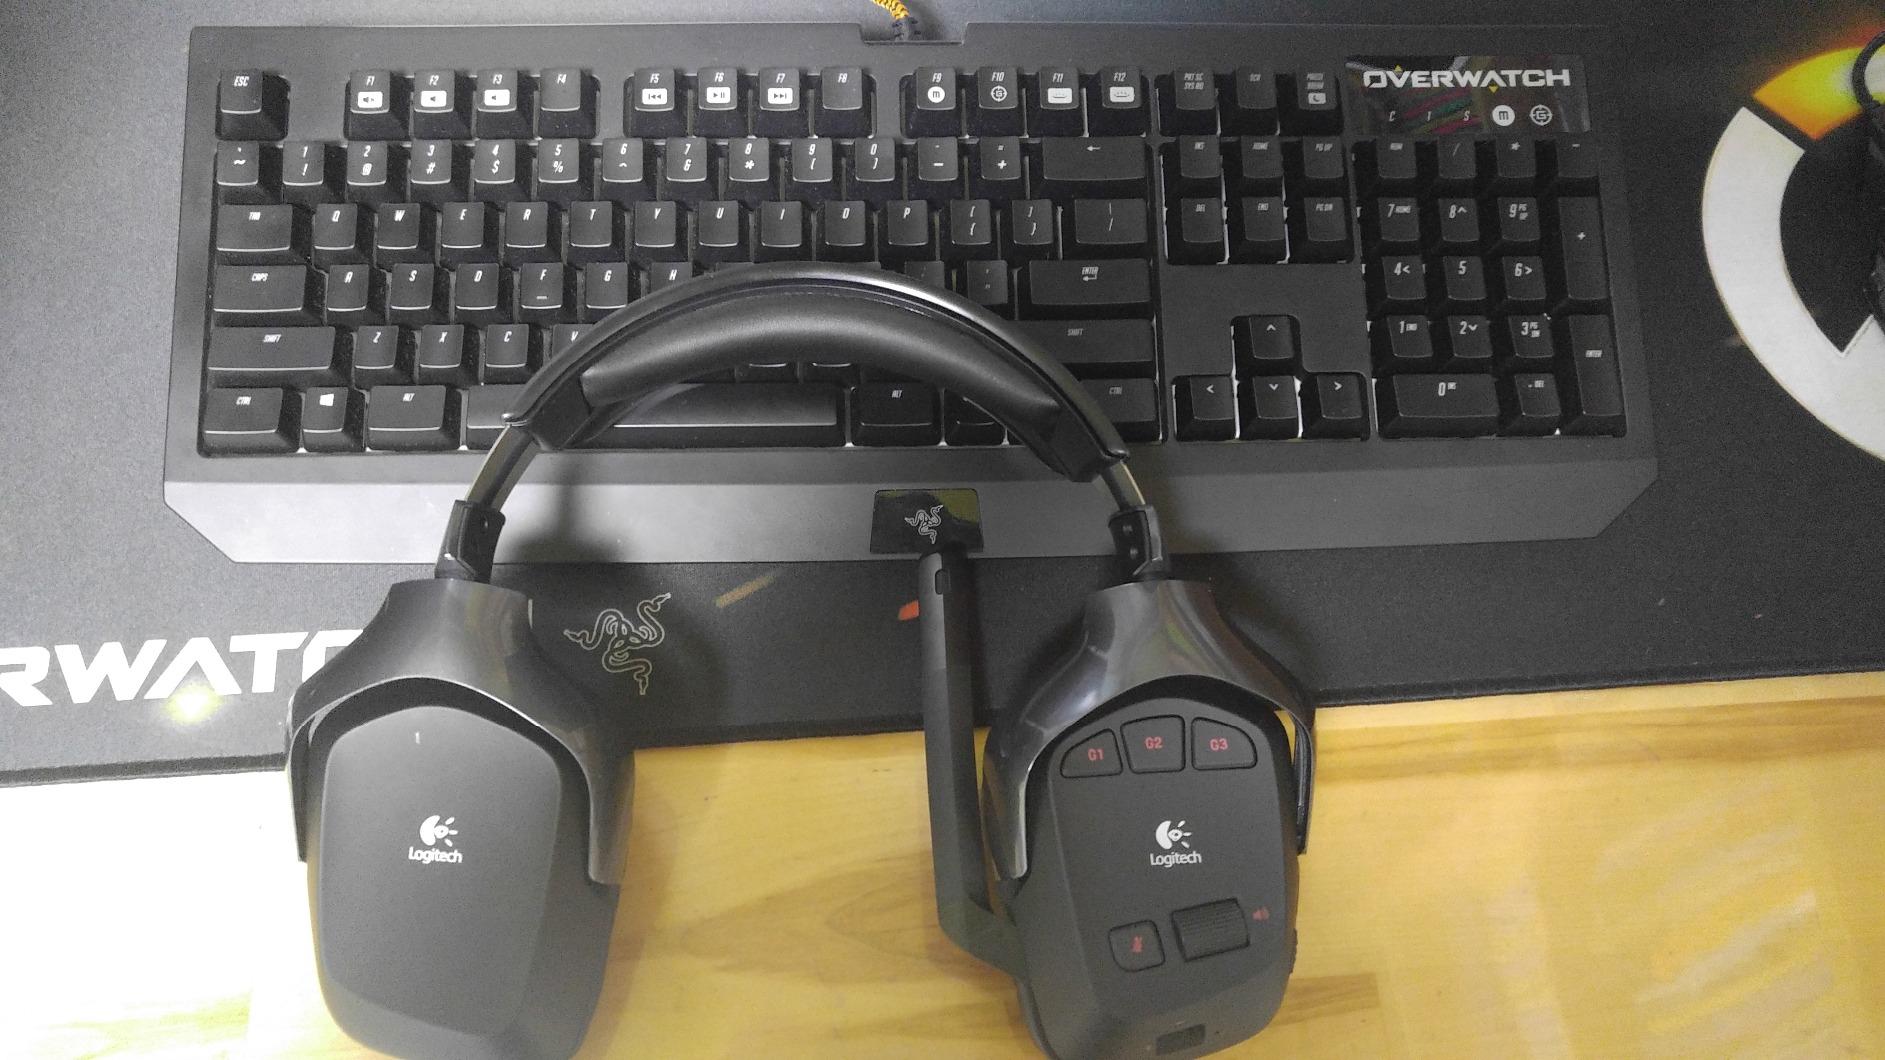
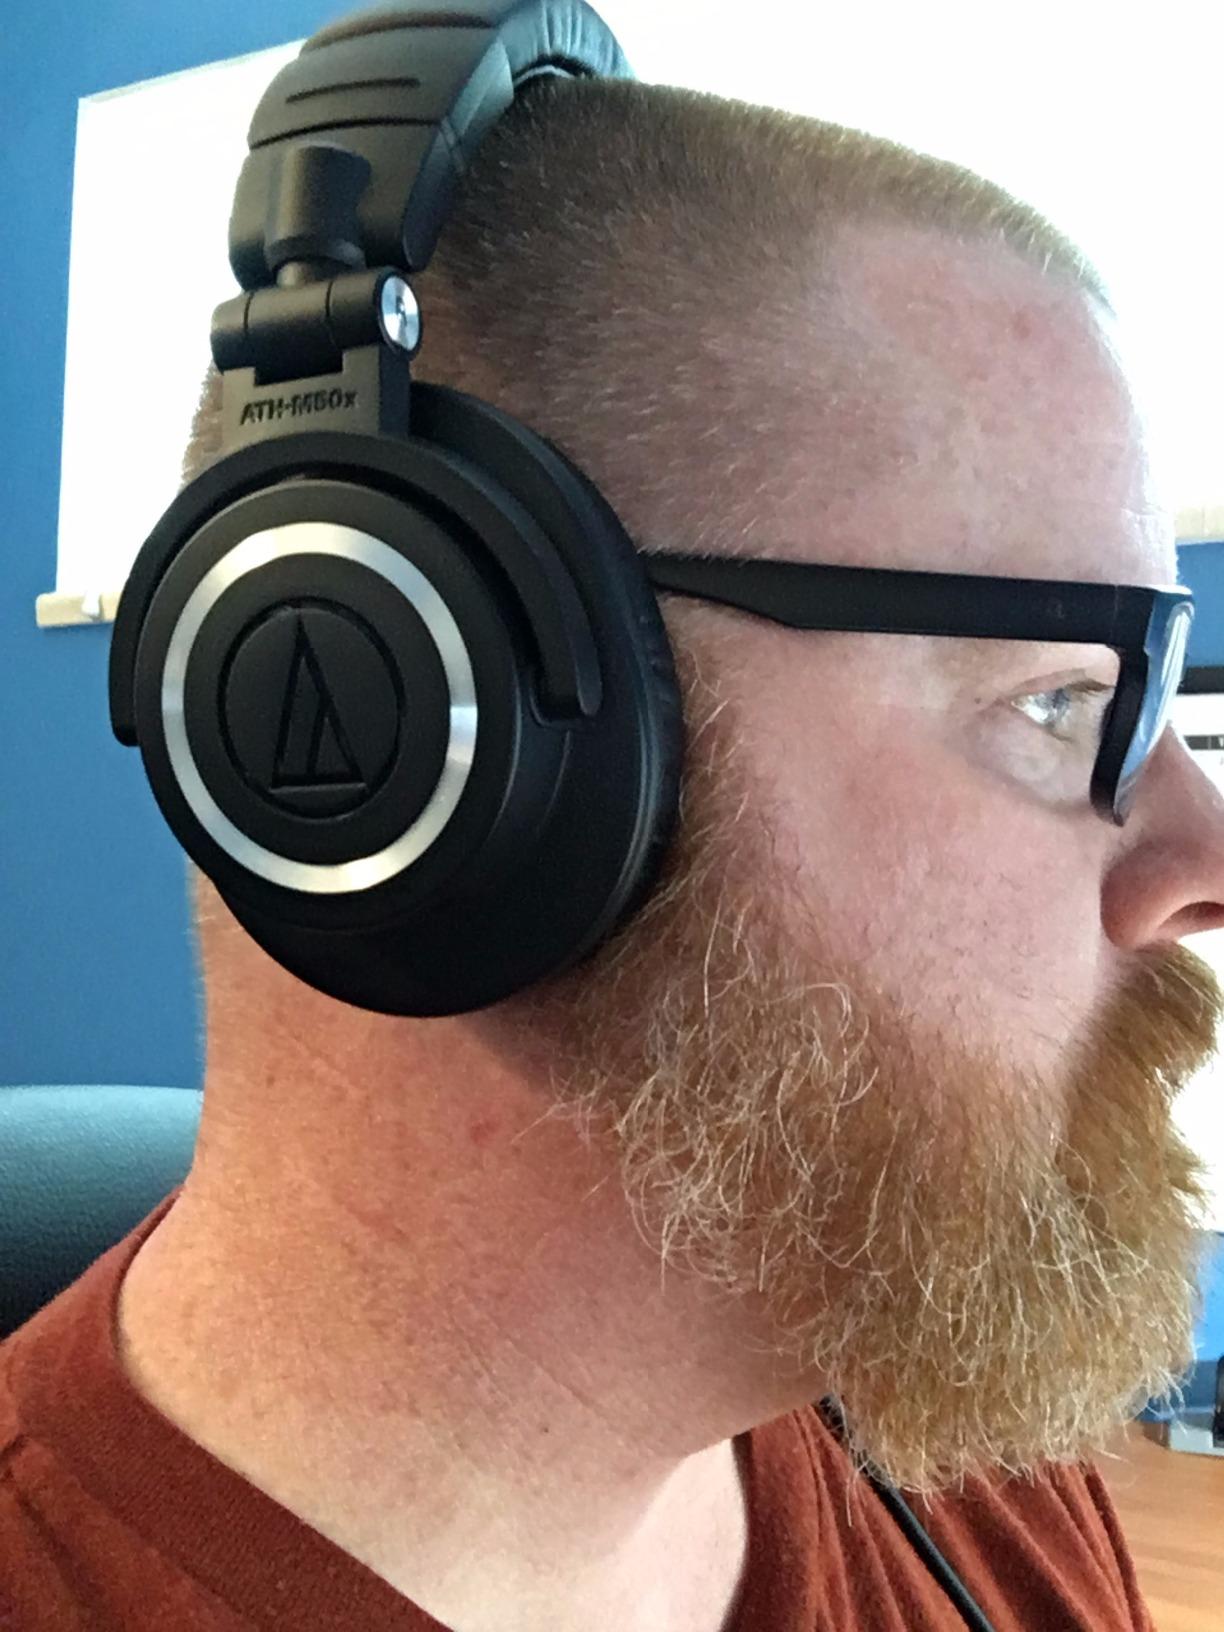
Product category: headphones
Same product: no